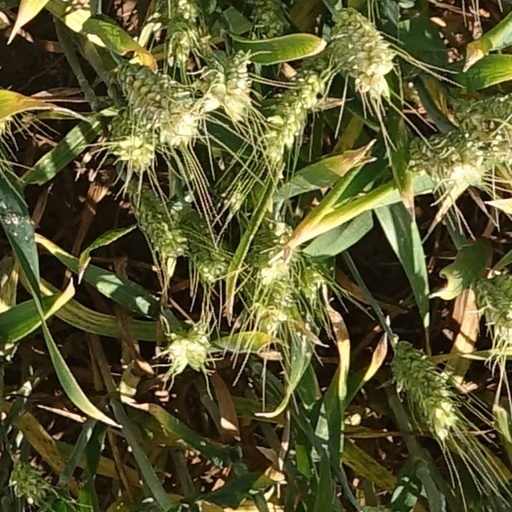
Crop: wheat